Nemichandra

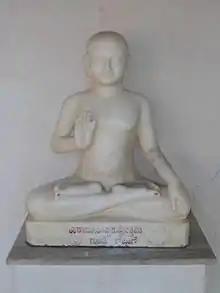
Image of digambar acharya (head of the monastic order)

Nemichandra (fl. c. 975), also known by his epithet Siddhanta Chakravarty, was a Jain acharya from present-day India. He wrote several works including "Dravyasamgraha", "Gommatsāra" ("Jivakanda" and "Karmakanda"), "Trilokasara", "Labdhisara" and "Kshapanasara".